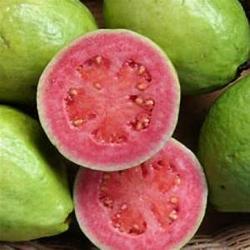
Label: Guava